Copenhagen Suborbitals

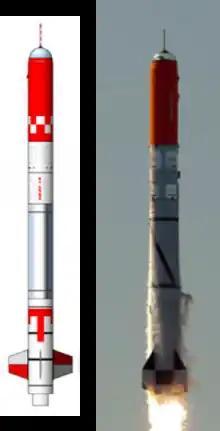

TM-65 and TM6-5 IIA/B were liquid propellant engines using 75% Ethanol and liquid oxygen (LOX) as oxidizer. These engines produced about 65 kN thrust. First static tests were conducted in May 2012. One TM65 II engine was for HEAT-2X and one was for HEAT-1600 LE. The TM-65 engine passed the test undamaged, and was fired at up to 50% of its rated thrust. The group planned to repeat the test with higher thrust levels, until the TM-65 class in 2014 was abandoned in favour of the BPM-100 engine concept.